Human zoo

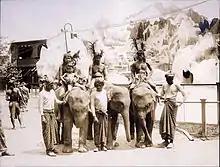
A group of Igorot people displayed during the St. Louis World's Fair, 1904

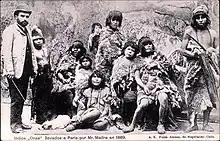
The Selk'nam people of Tierra del Fuego, brought to the Paris World's Fair by the Maître in 1889

Human zoos, also known as ethnological expositions, were a colonial practice of publicly displaying people, usually in a so-called "natural" or "primitive" state. They were most prominent during the 19th and 20th centuries. These displays often emphasized the supposed inferiority of the exhibits' culture, and implied the superiority of "Western society", through tropes that depicted marginalized groups as "savage". They then developed into independent displays emphasizing the exhibits' inferiority to western culture and providing further justification for their subjugation. Such displays featured in multiple colonial exhibitions and at temporary exhibitions in animal zoos.